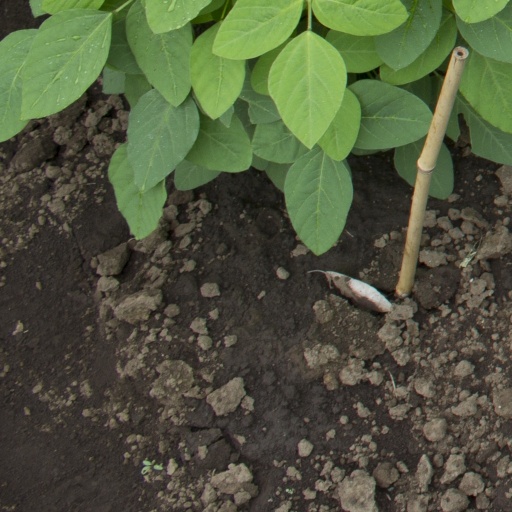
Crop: soybean